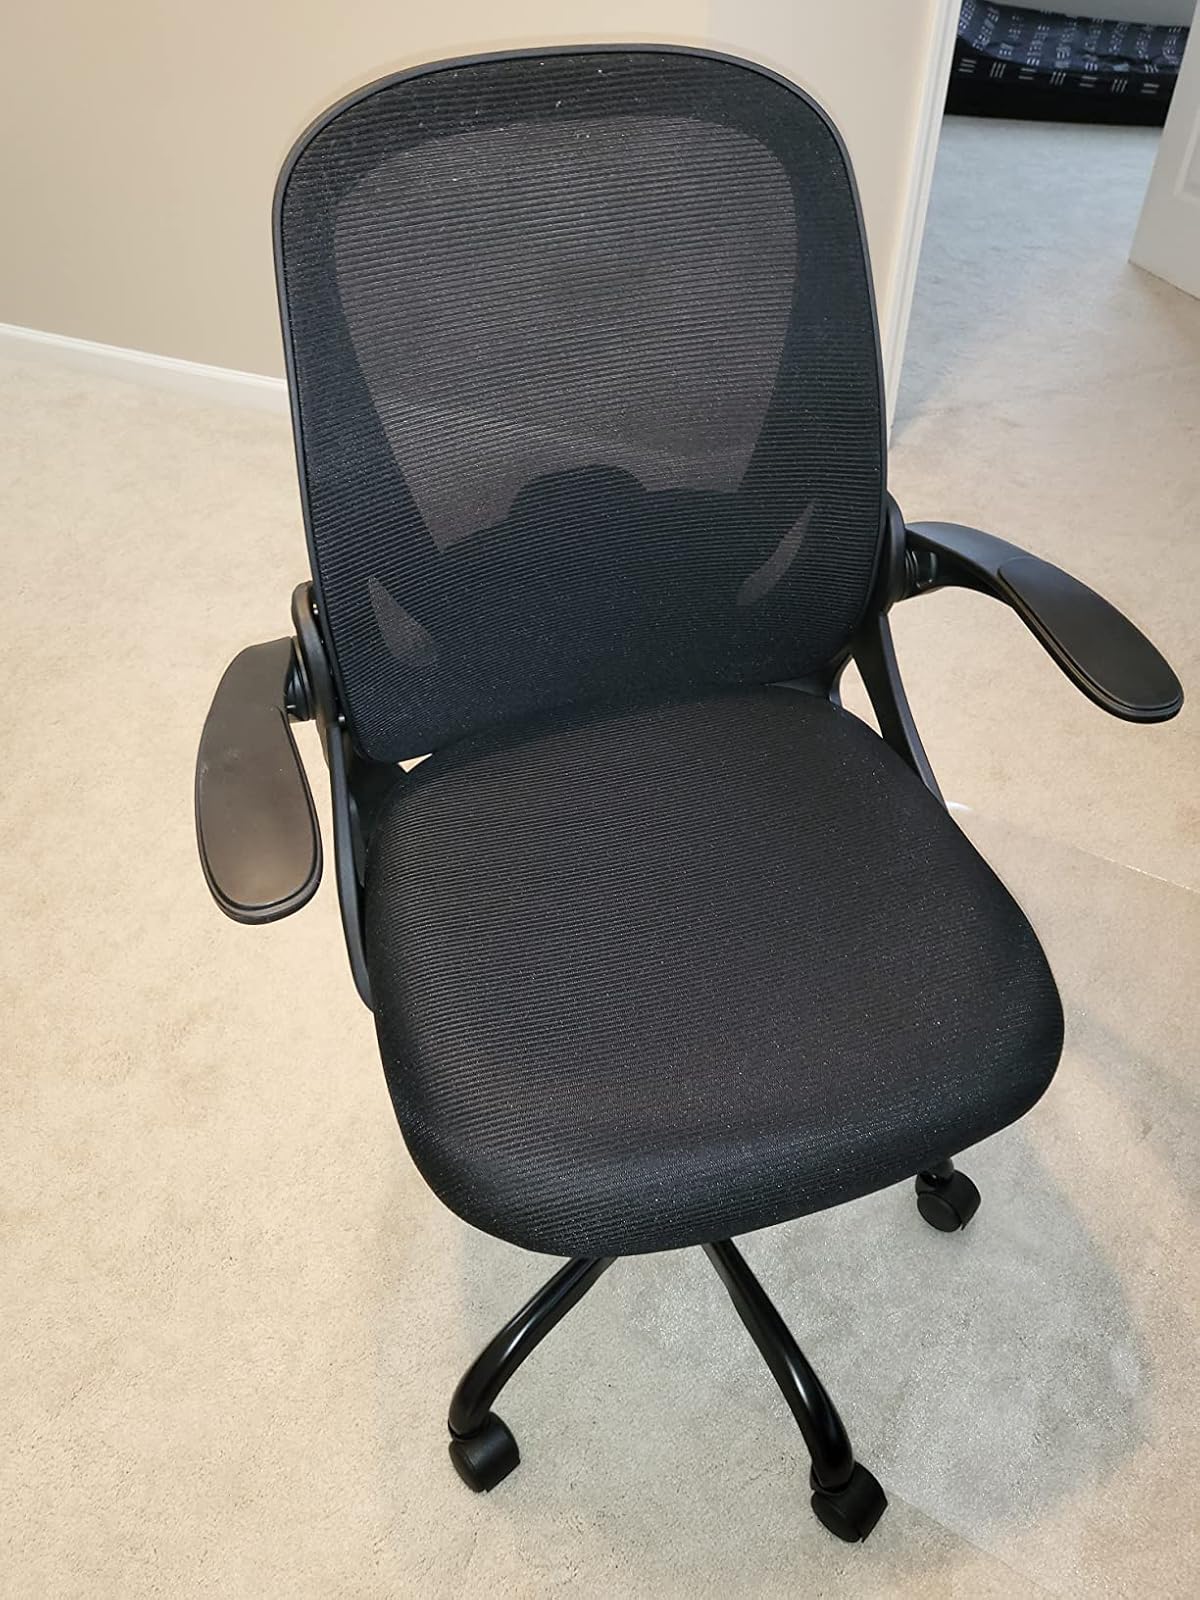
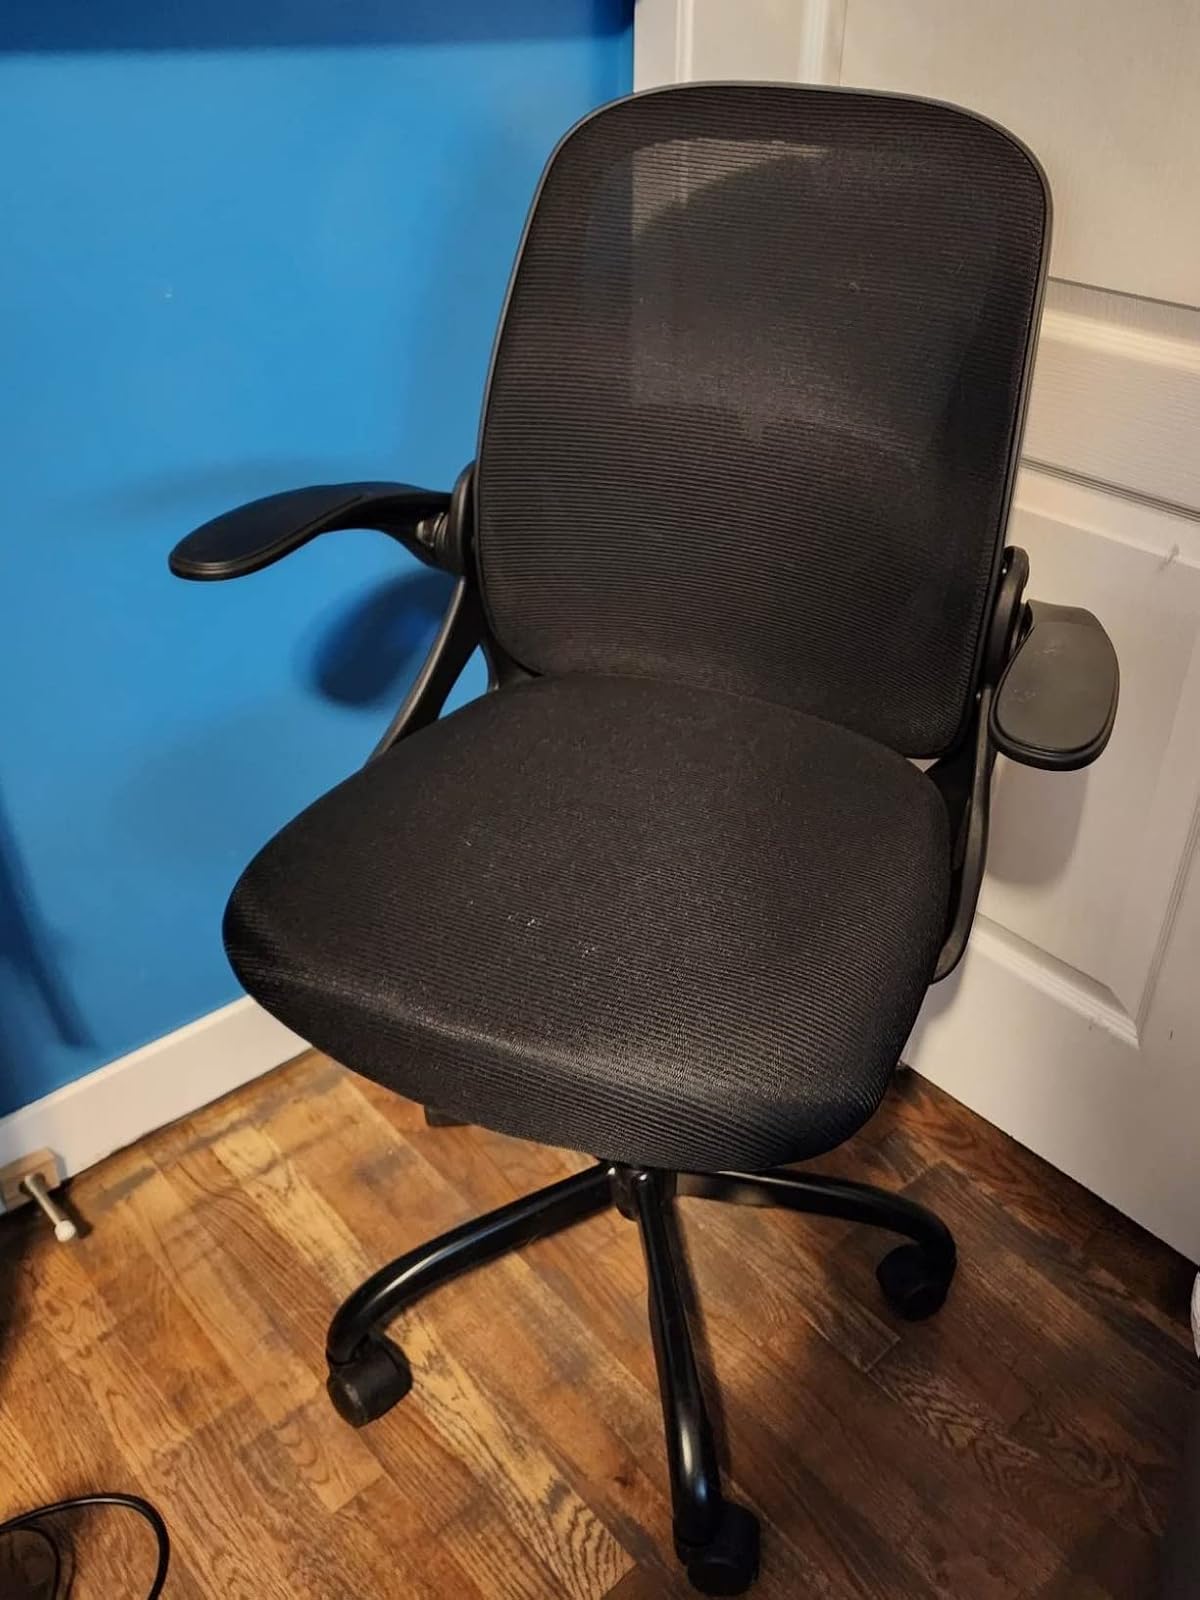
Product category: items_chair
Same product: yes